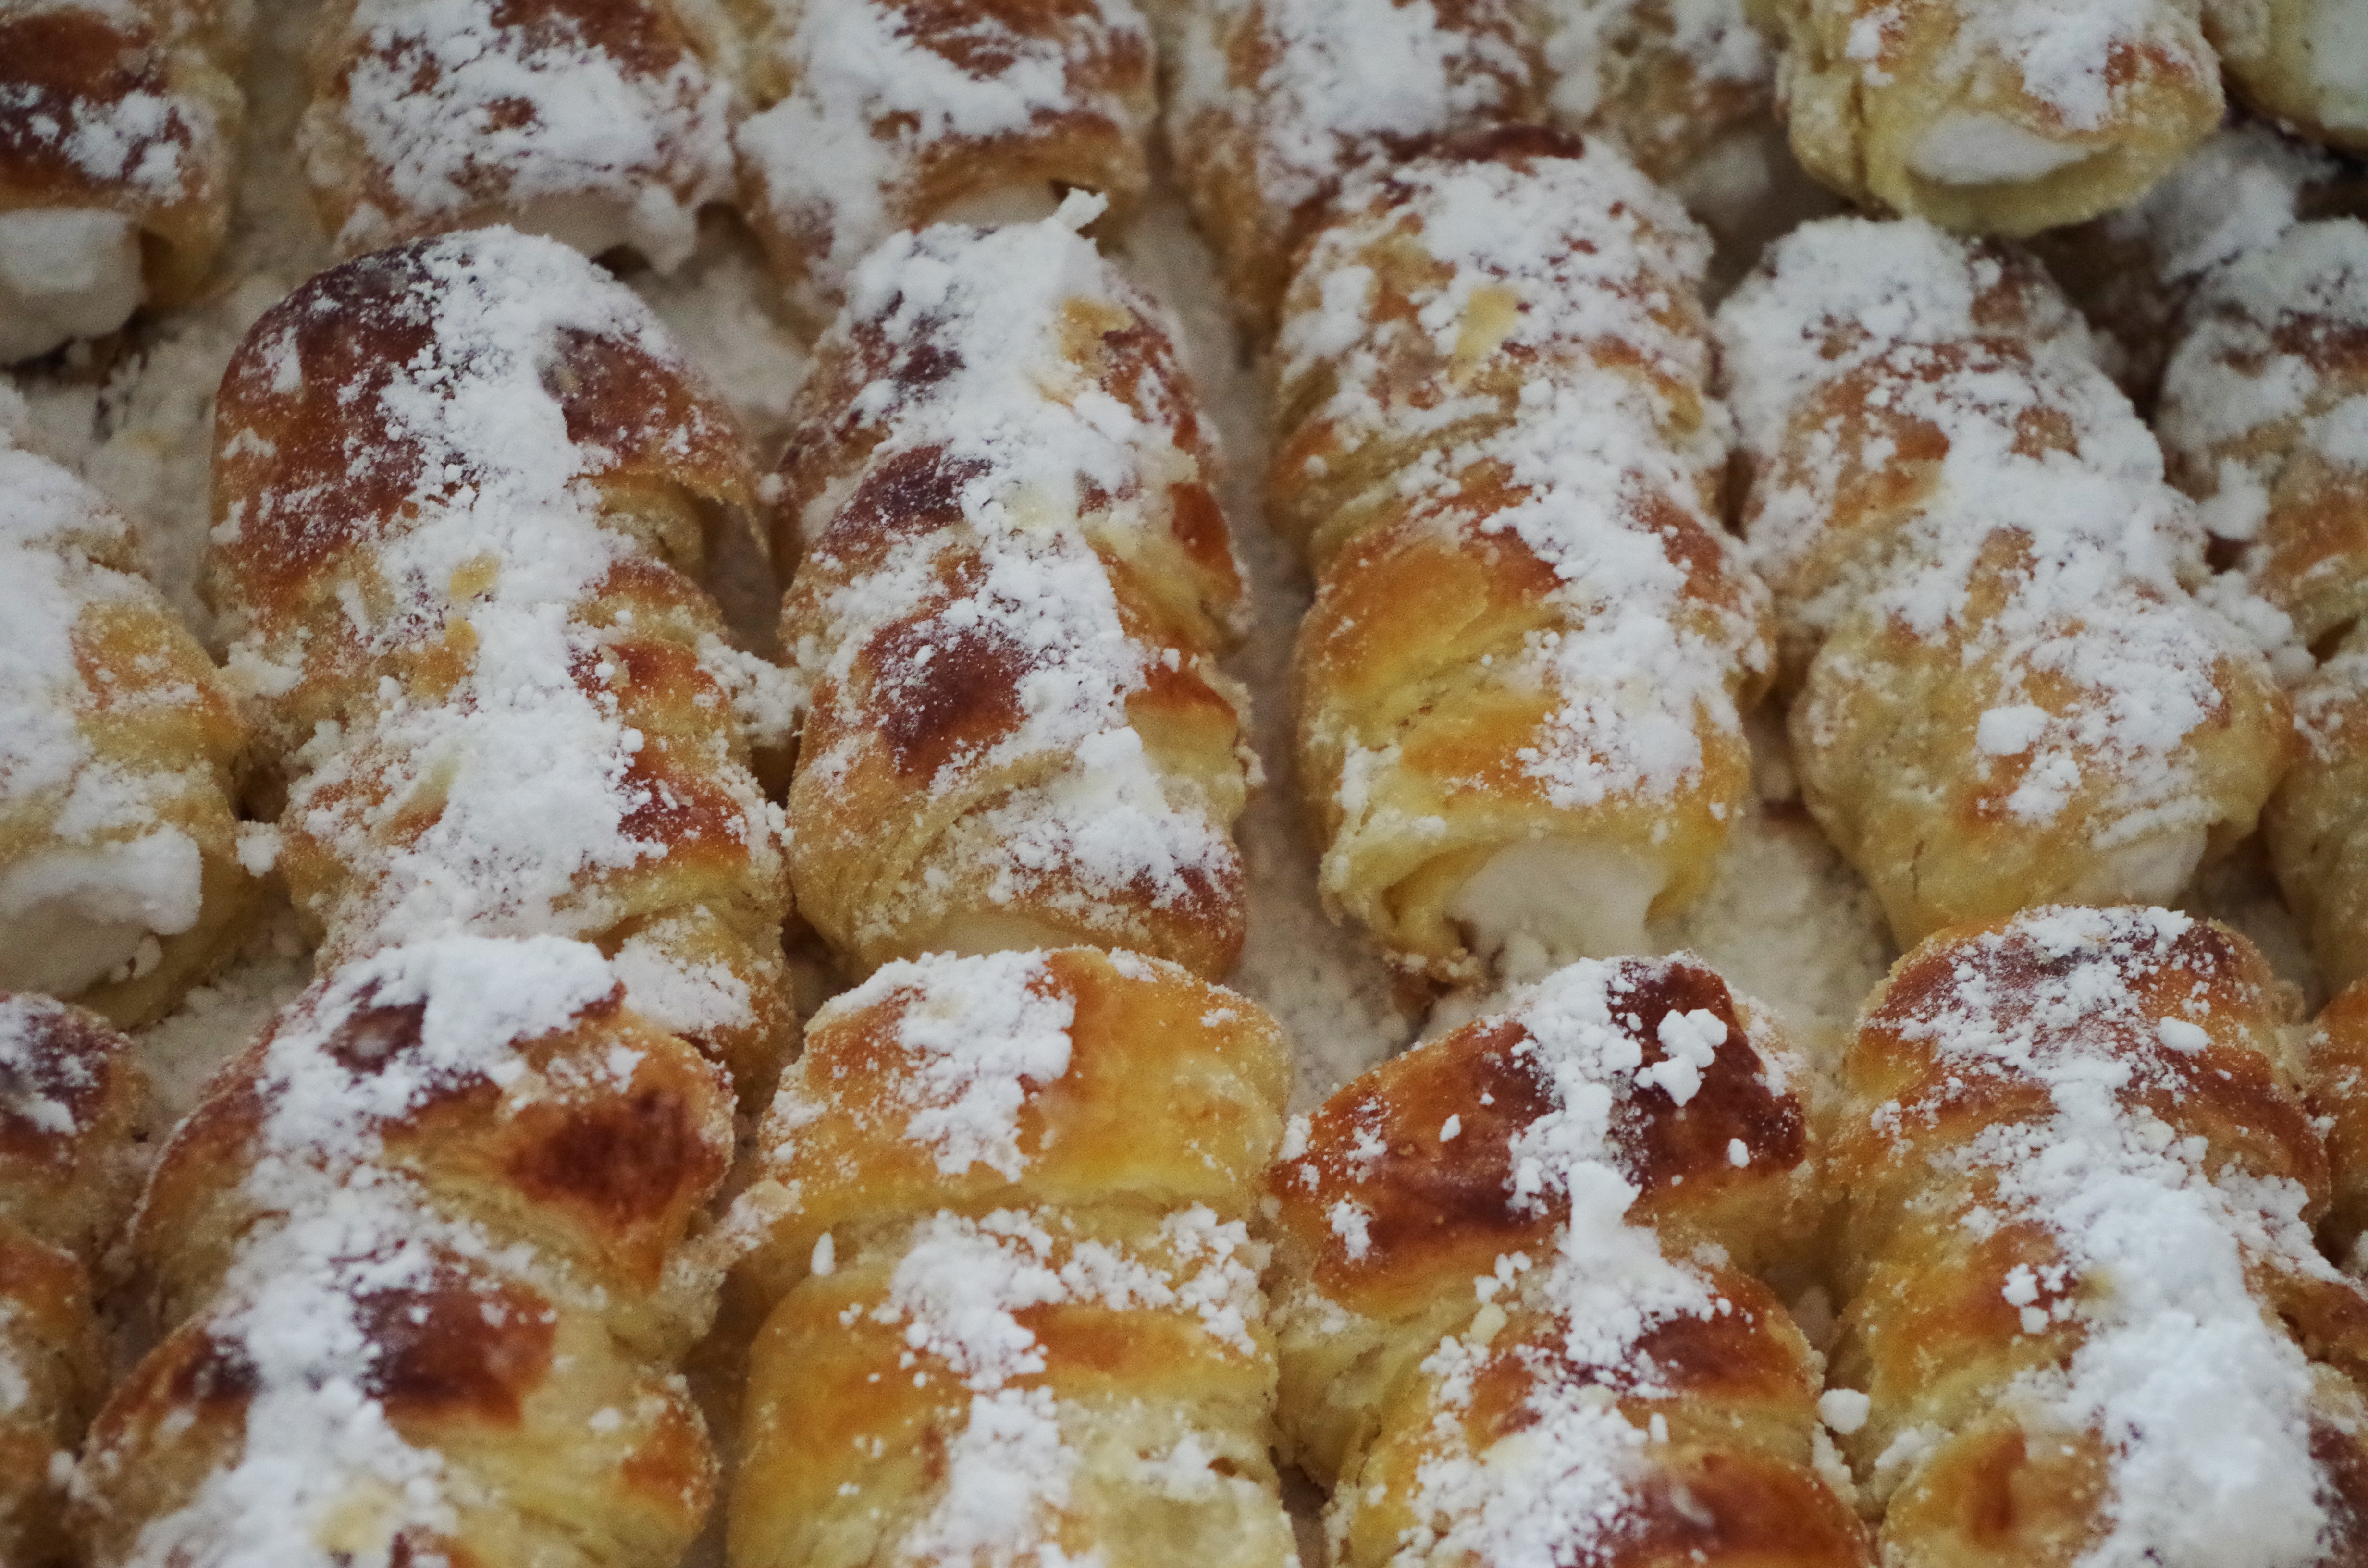
sweet, dish, meal, food, breakfast, baking, dessert, cuisine, pastry, stuffed, baked goods, cakes, danish pastry, beignet, fruit cake, kifli, rugelach, with sugar